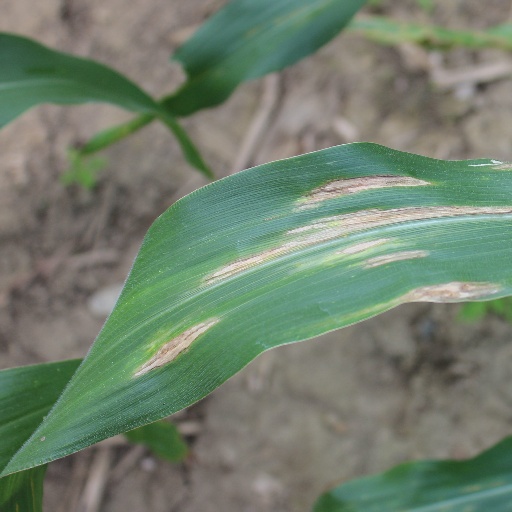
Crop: maize; corn